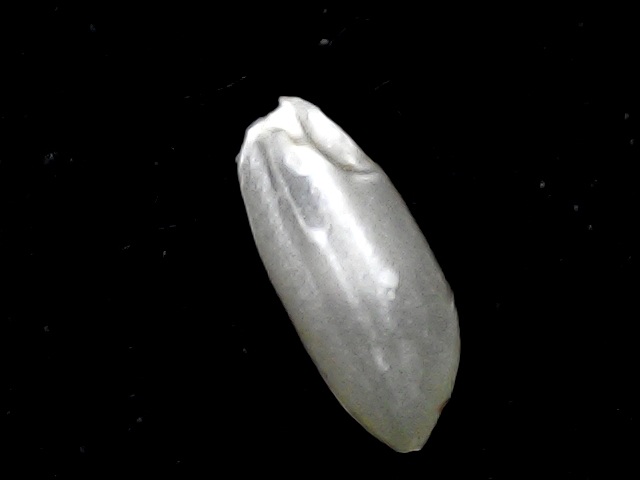
Rice variety: BD39